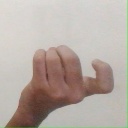
अक्षर: ज